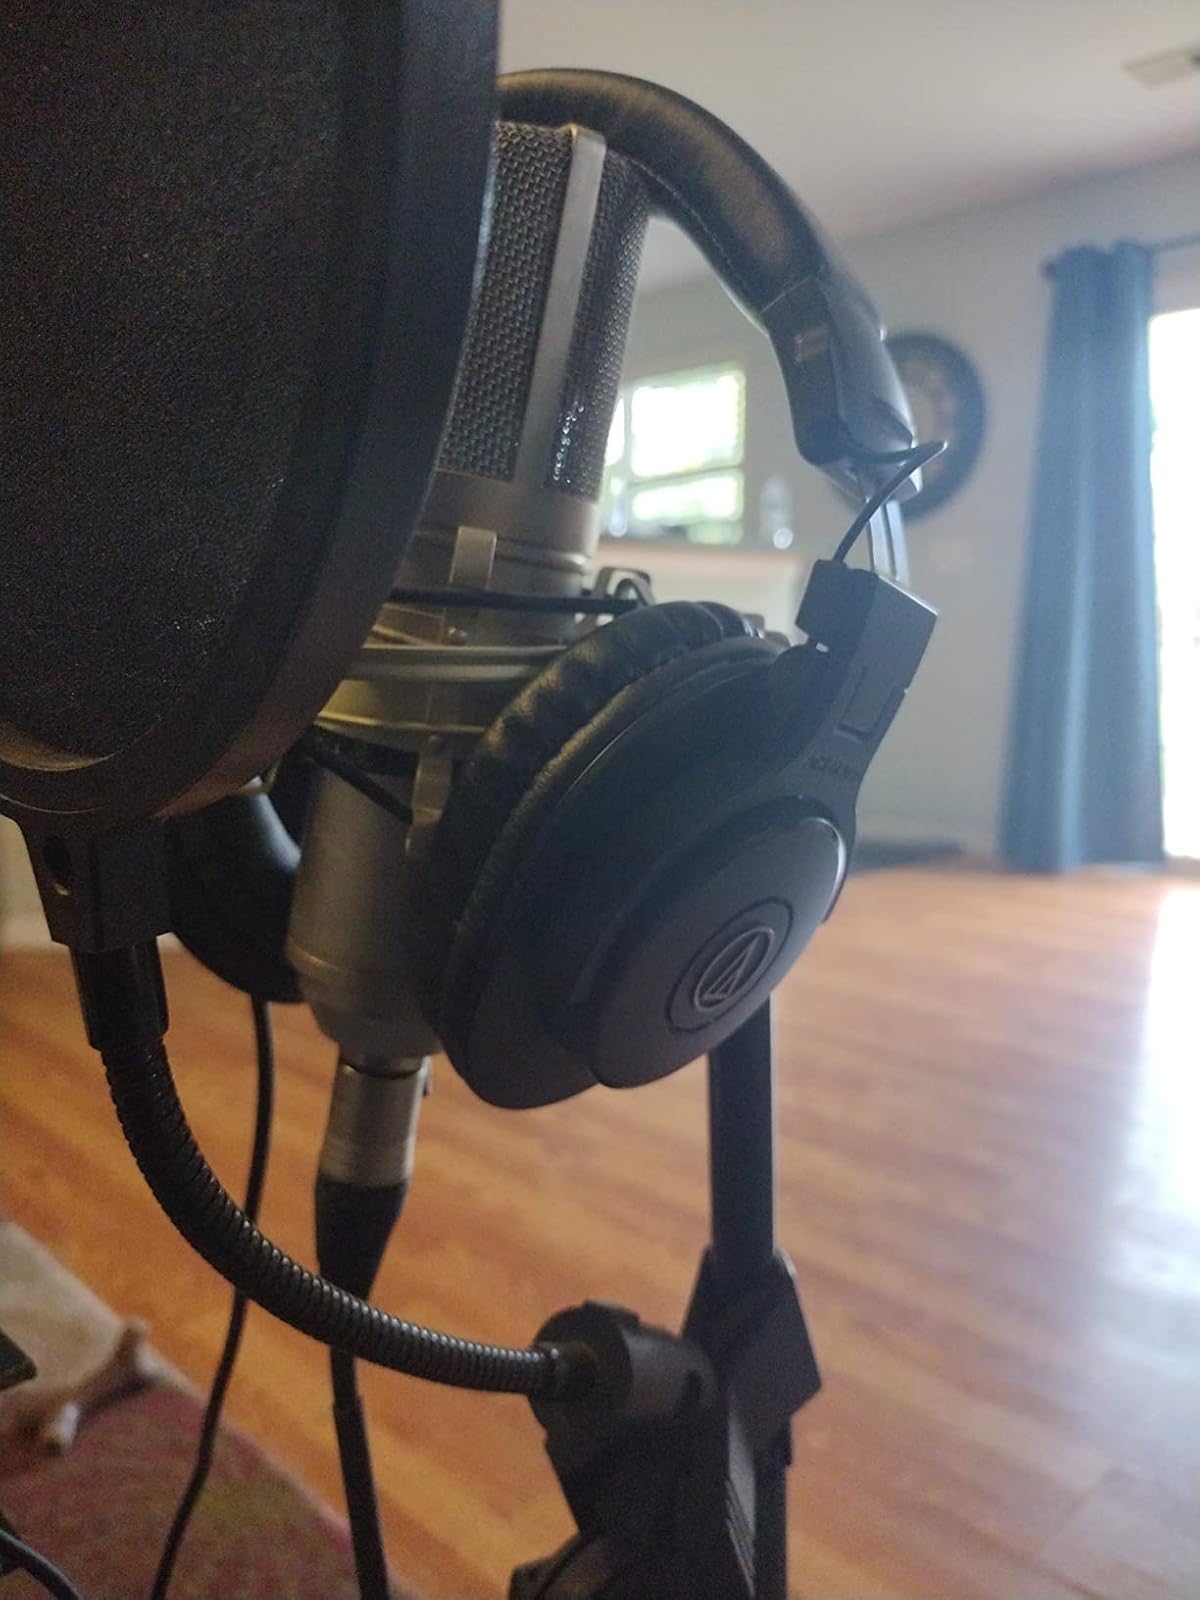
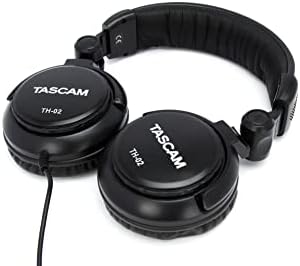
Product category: headphones
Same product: no